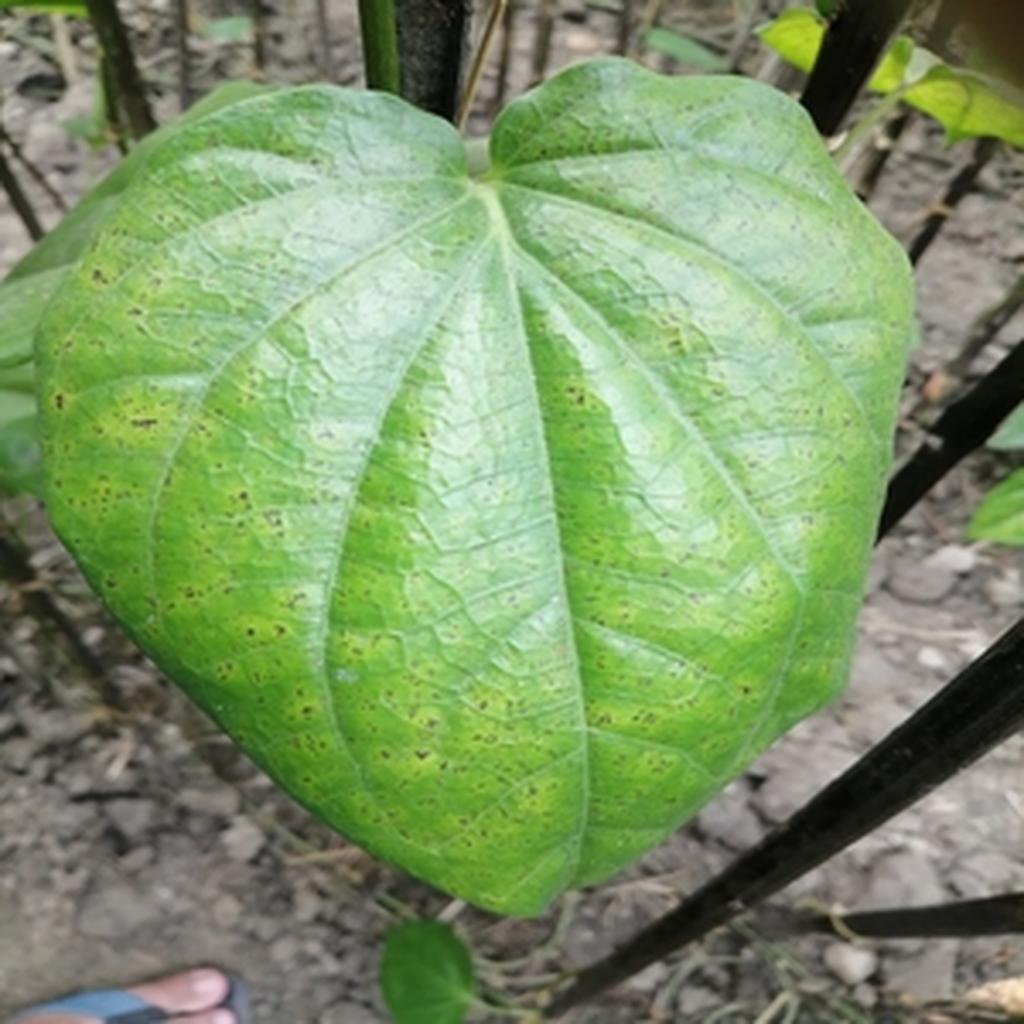
Label: Leaf_Spot